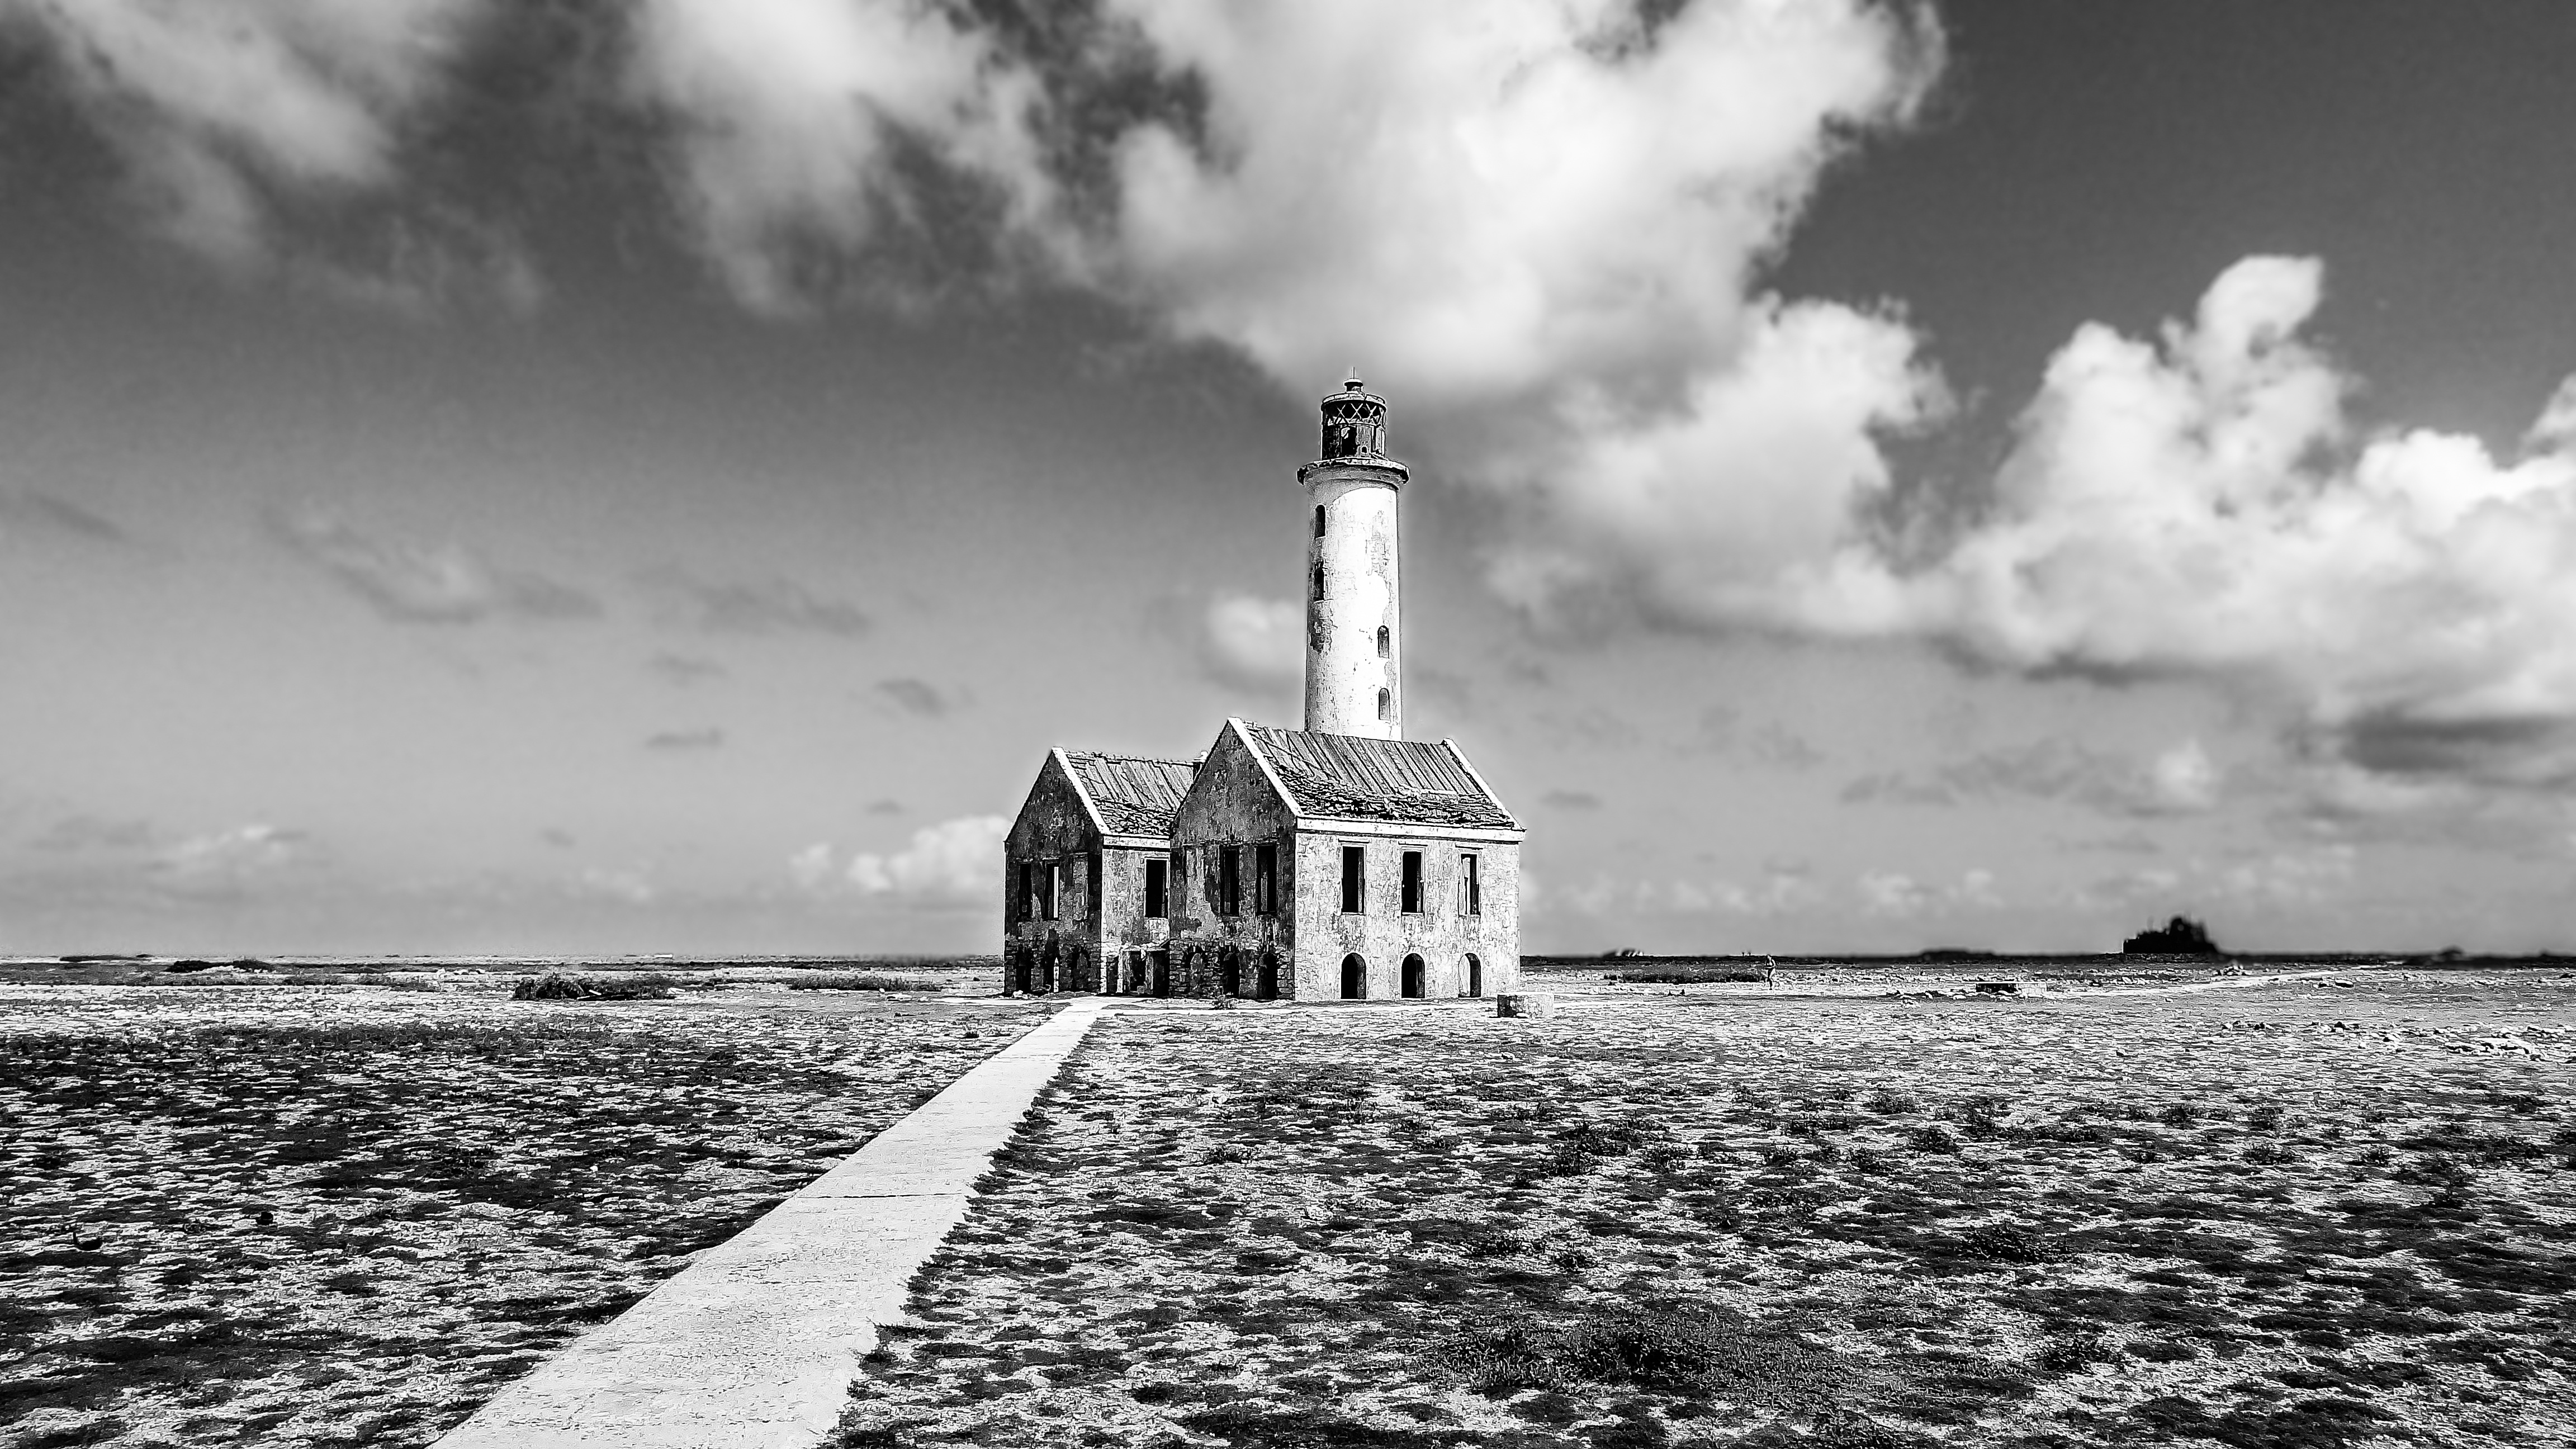
beach, landscape, sea, coast, water, nature, ocean, cloud, black and white, lighthouse, white, wave, stone, summer, tower, holiday, island, monochrome, rocks, playa, caribbean, curacao, willemstad, monochrome photography, banda abao, lover's beach